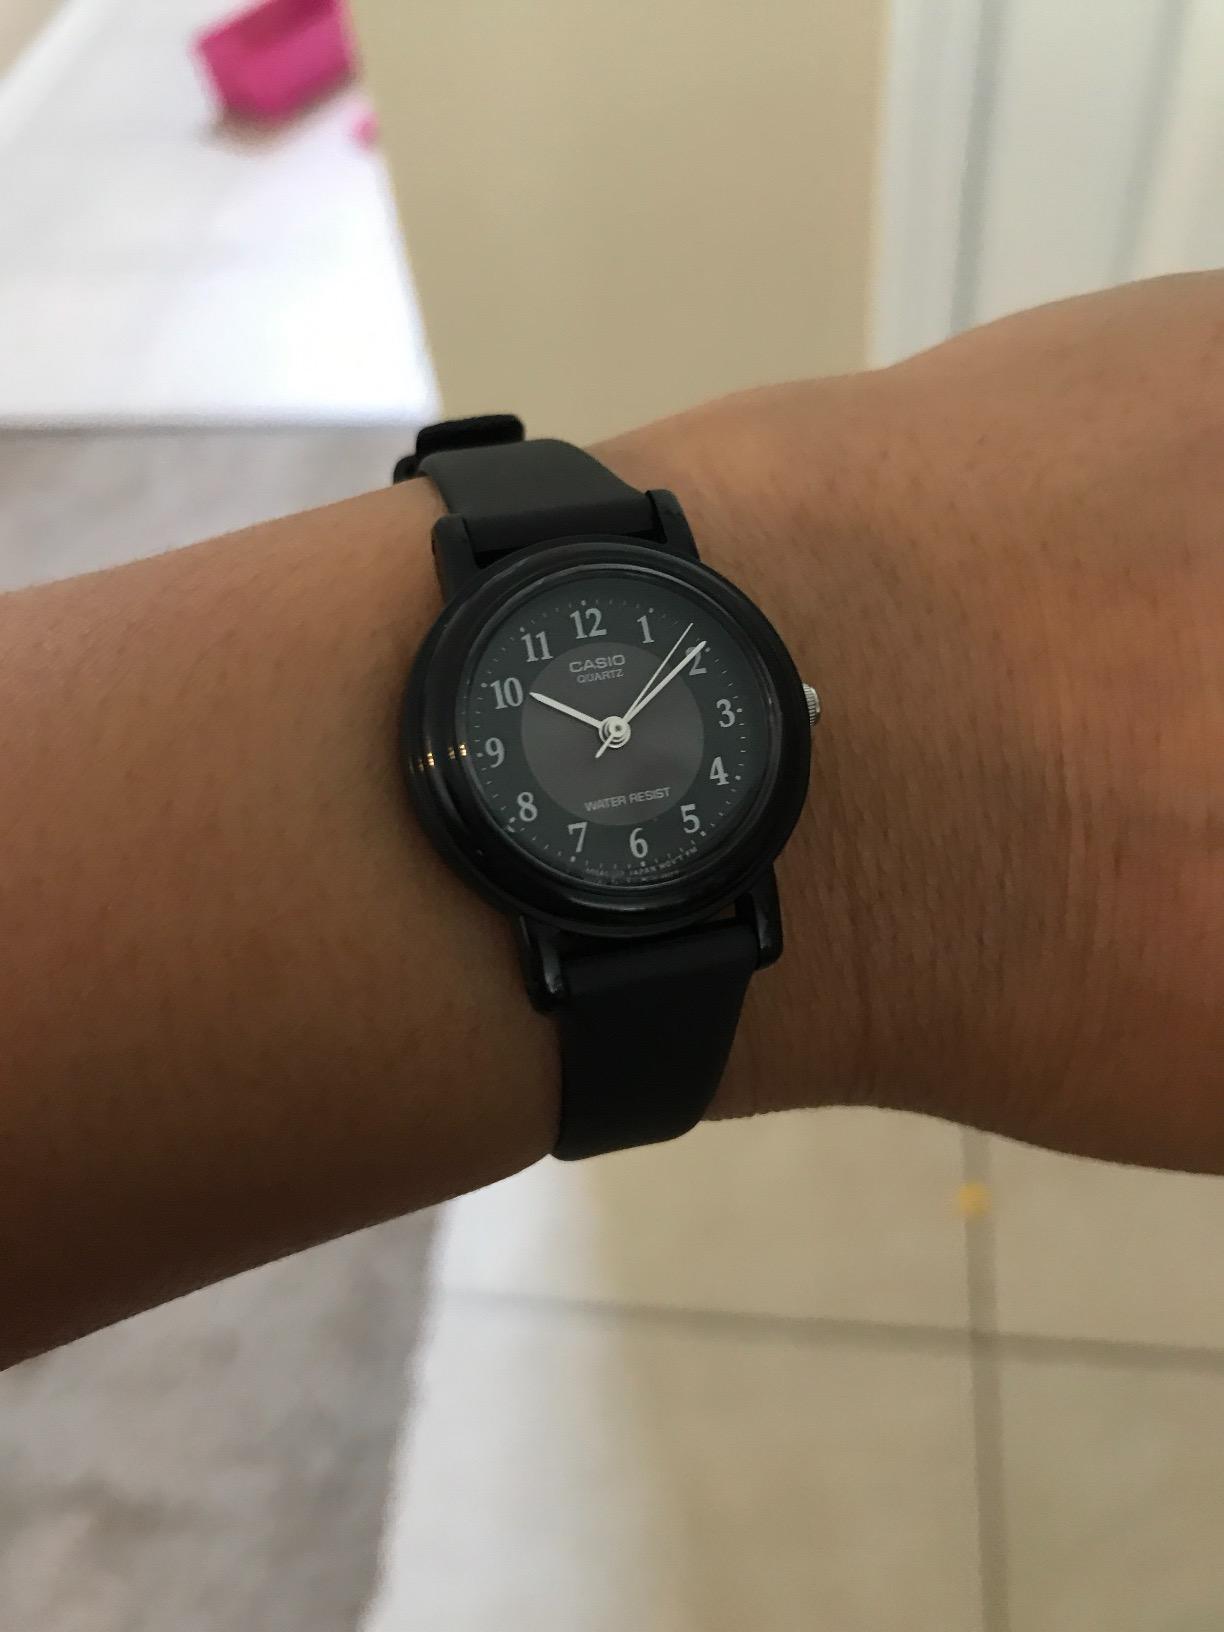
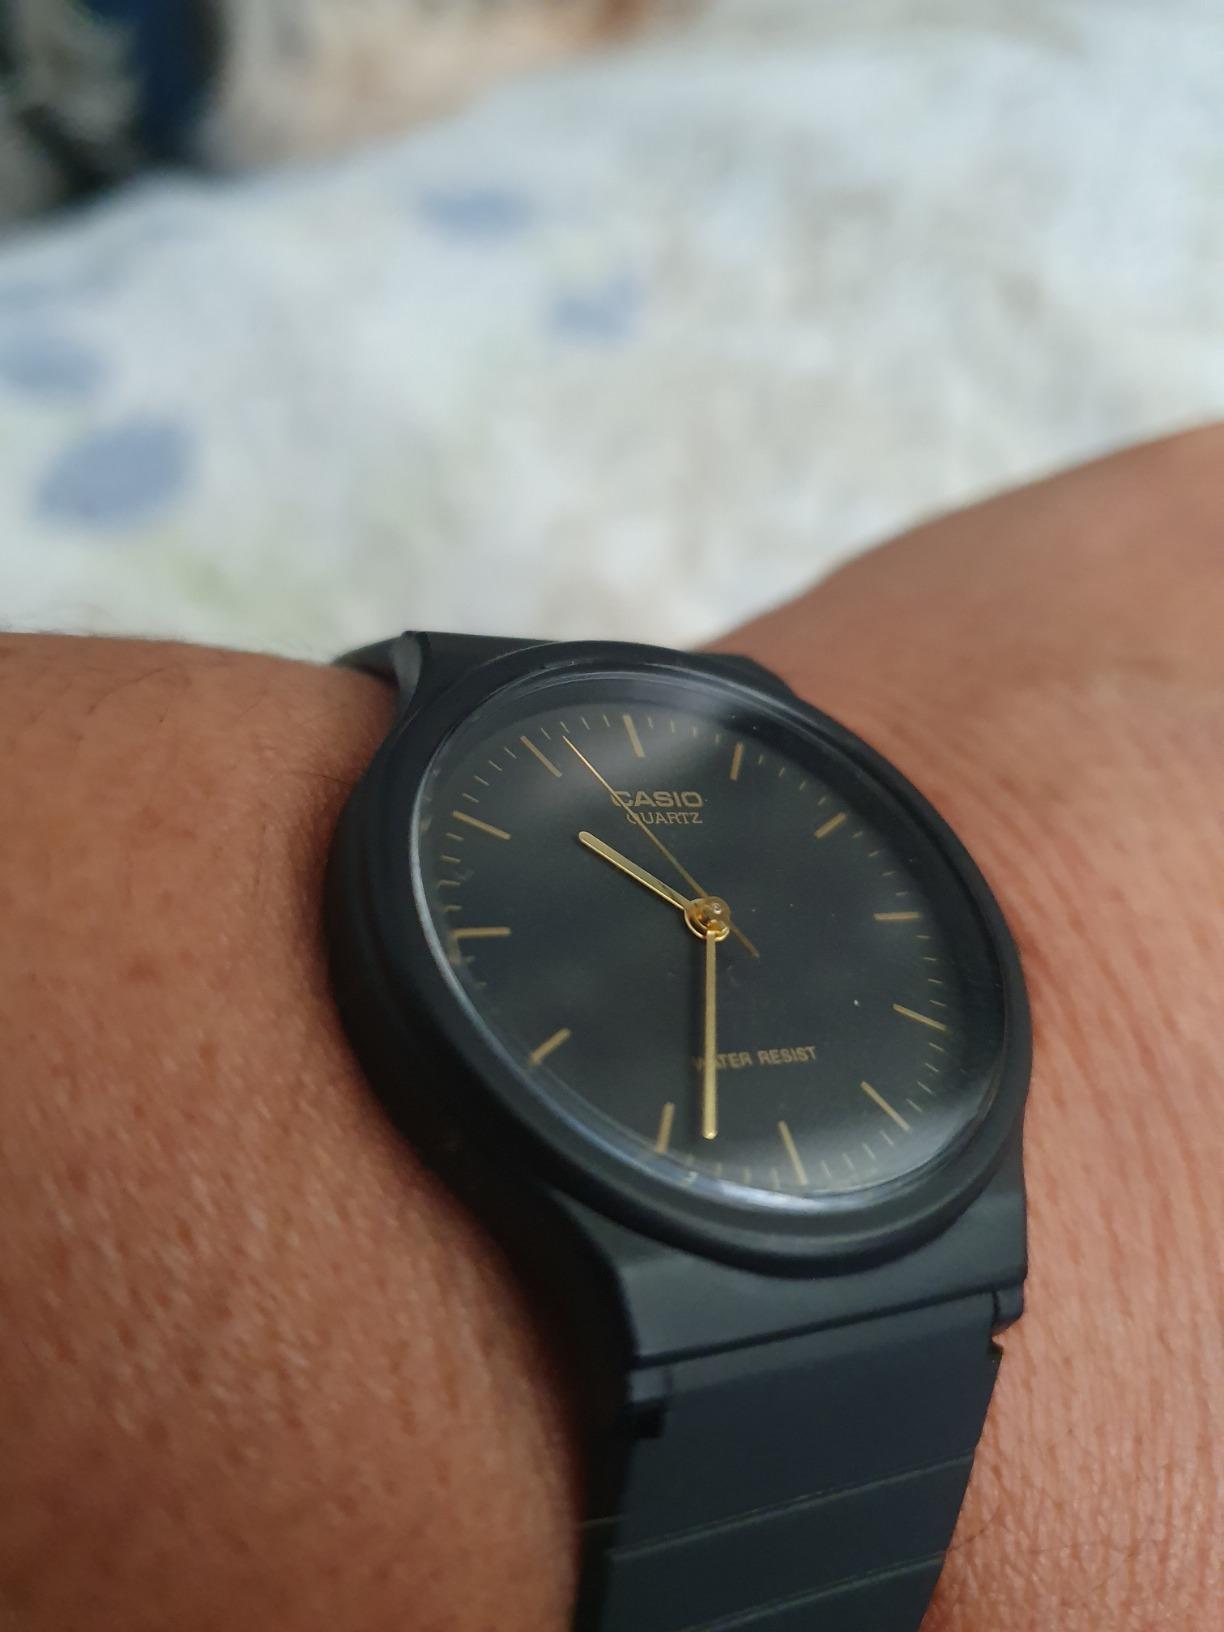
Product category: accessories_watch
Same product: no